Houston and Killellan

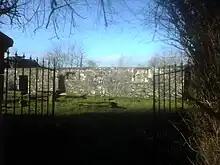
Ruins of Killellan Kirk

Killellan, whilst formerly a parish in its own right, did not have any single developed settlement. Its built environment consisted of numerous small farms with a few other enterprises such a mill and smithy, with the parish church providing a religious focus for the community.